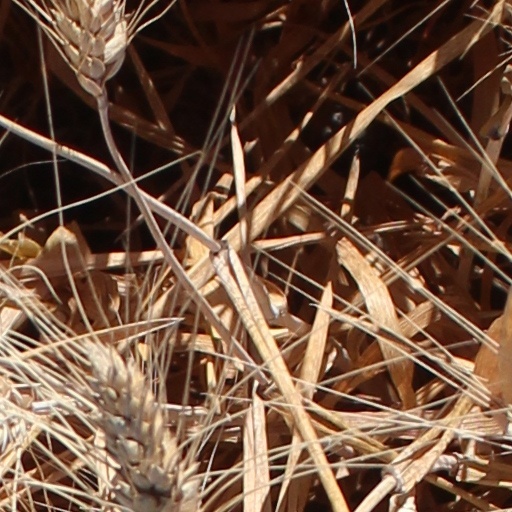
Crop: wheat